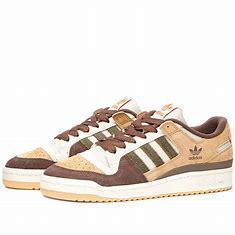
Brand: adidas
Model: originals Adidas Originals Forum 84